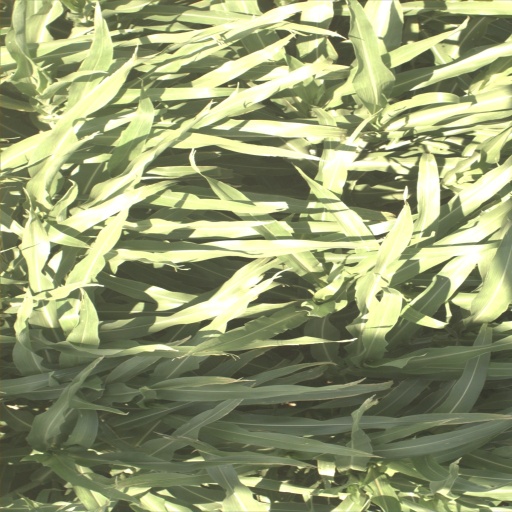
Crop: sorghum